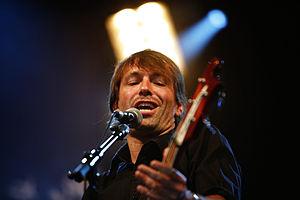
Guillaume cantillon, du groupe Kaolin, aux Eurockéennes de 2007.
Kaolin est un groupe de rock français, originaire de Montluçon, dans l'Allier. Leur style musical, aux influences musicales diverses mais aux textes résolument attachés à la langue française, peut s'apparenter tantôt à un post-rock atmosphérique, tantôt à une power pop agressive.